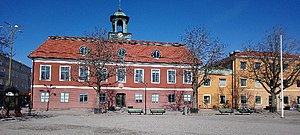
Sala kommun
Sala kommune ligger i landskaperne Västmanland og Uppland i länet Västmanlands län i Sverige. Kommunens administrationscenter ligger i byen Sala.